Pat Martino

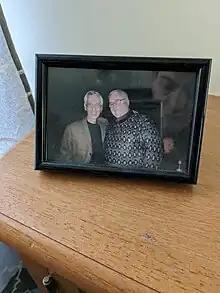
Pat Martino and Ray Allen (Chenot)

In 1980, Martino suffered a hemorrhaged arteriovenous malformation that caused a "near-fatal seizure". The resulting surgery, which removed part of his brain, left him with amnesia and no recollection or knowledge of his career or how to play the instrument that made him successful. He said he came out of surgery with complete forgetfulness, and had to learn to focus on the present rather than the past or the possible future. He had to completely re-learn how to play.